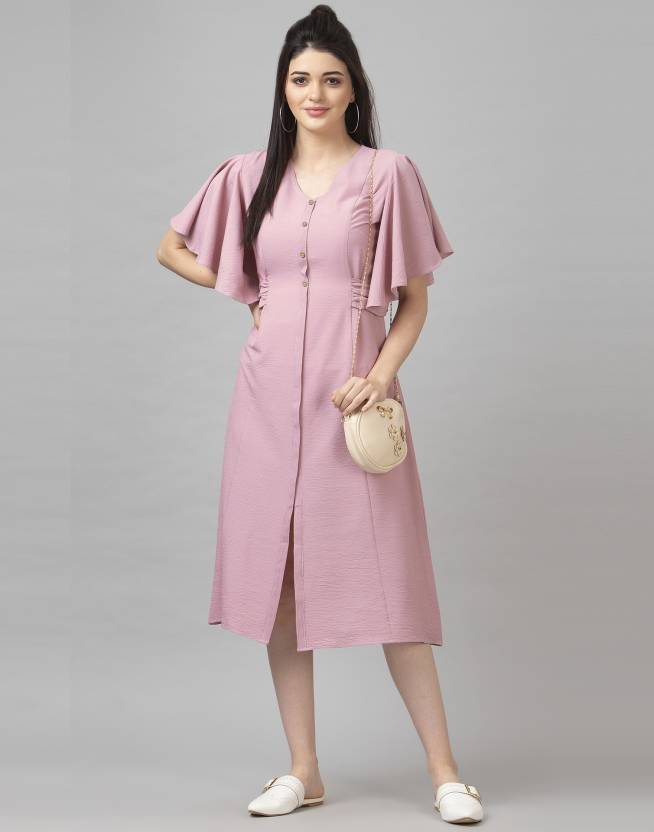
Product: Women A-line Pink Dress
Price: ₹529
Colors: Pink
Pattern: Solid, Tie & Dye
Description: Selvia pink dyed solid thick crushed chiffon fabric dress with rounded V-neck and waist tie belt and fit and flare pattern.
Other details: Dress Length : 44 Inch, Sleeve Length : 10 Inch